Slim Carter

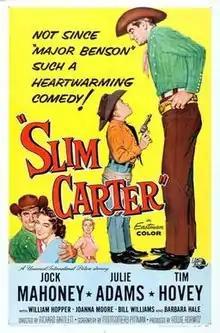
Theatrical release poster

Slim Carter is a 1957 American comedy film directed by Richard Bartlett and written by Montgomery Pittman. The film stars Jock Mahoney, Julie Adams, Tim Hovey, William Hopper, Ben Johnson and Joanna Moore. The film was released on October 2, 1957, by Universal-International Pictures.